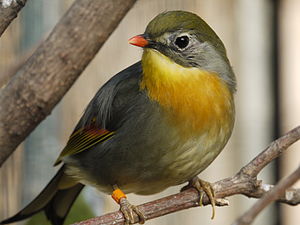
Kinesisk nattergal
Kinesisk nattergal i fangeskab
Kinesisk nattergal i fangeskab
Kinesisk nattergal er en spurvefugl i familien Leiothrichidae, og hører hjemme på det indiske subkontinent. Den voksne fugl har et klart rødt næb og en mat gul øjenring. Dens ryg er mat olivengrøn, og den har en farvestrålende gul-orange hals og gule kinder; hunnen er noget mindre farvestrålende end hannen, og ungfuglene har sort næb. Den er blevet introduceret i forskellige dele af verden, blandt andet har små bestande af bortfløjne "tamfugle" eksisteret rundt om i Japan siden 1980'erne. Den er blevet en populær stuefugl og kendt under flere navne: Kinesisk nattergal, solfugl og sangtimalie. På trods af navnet er den kinesiske nattergal ikke hjemmehørende i Kina